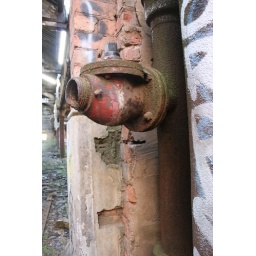
Large bore water valve. On the first floor of the Friargate GNR Warehouse in Derby.